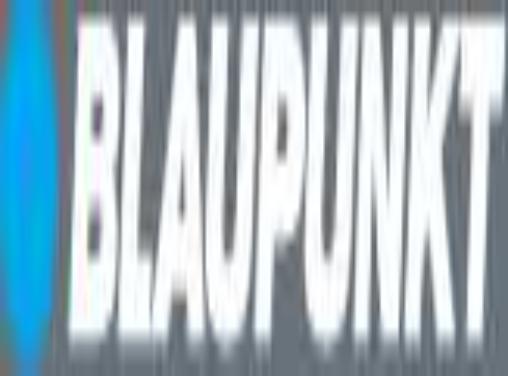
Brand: Blaupunkt
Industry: Electronic